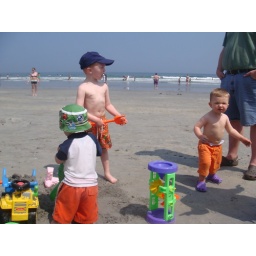
Three kids in orange shorts... orange is the new black